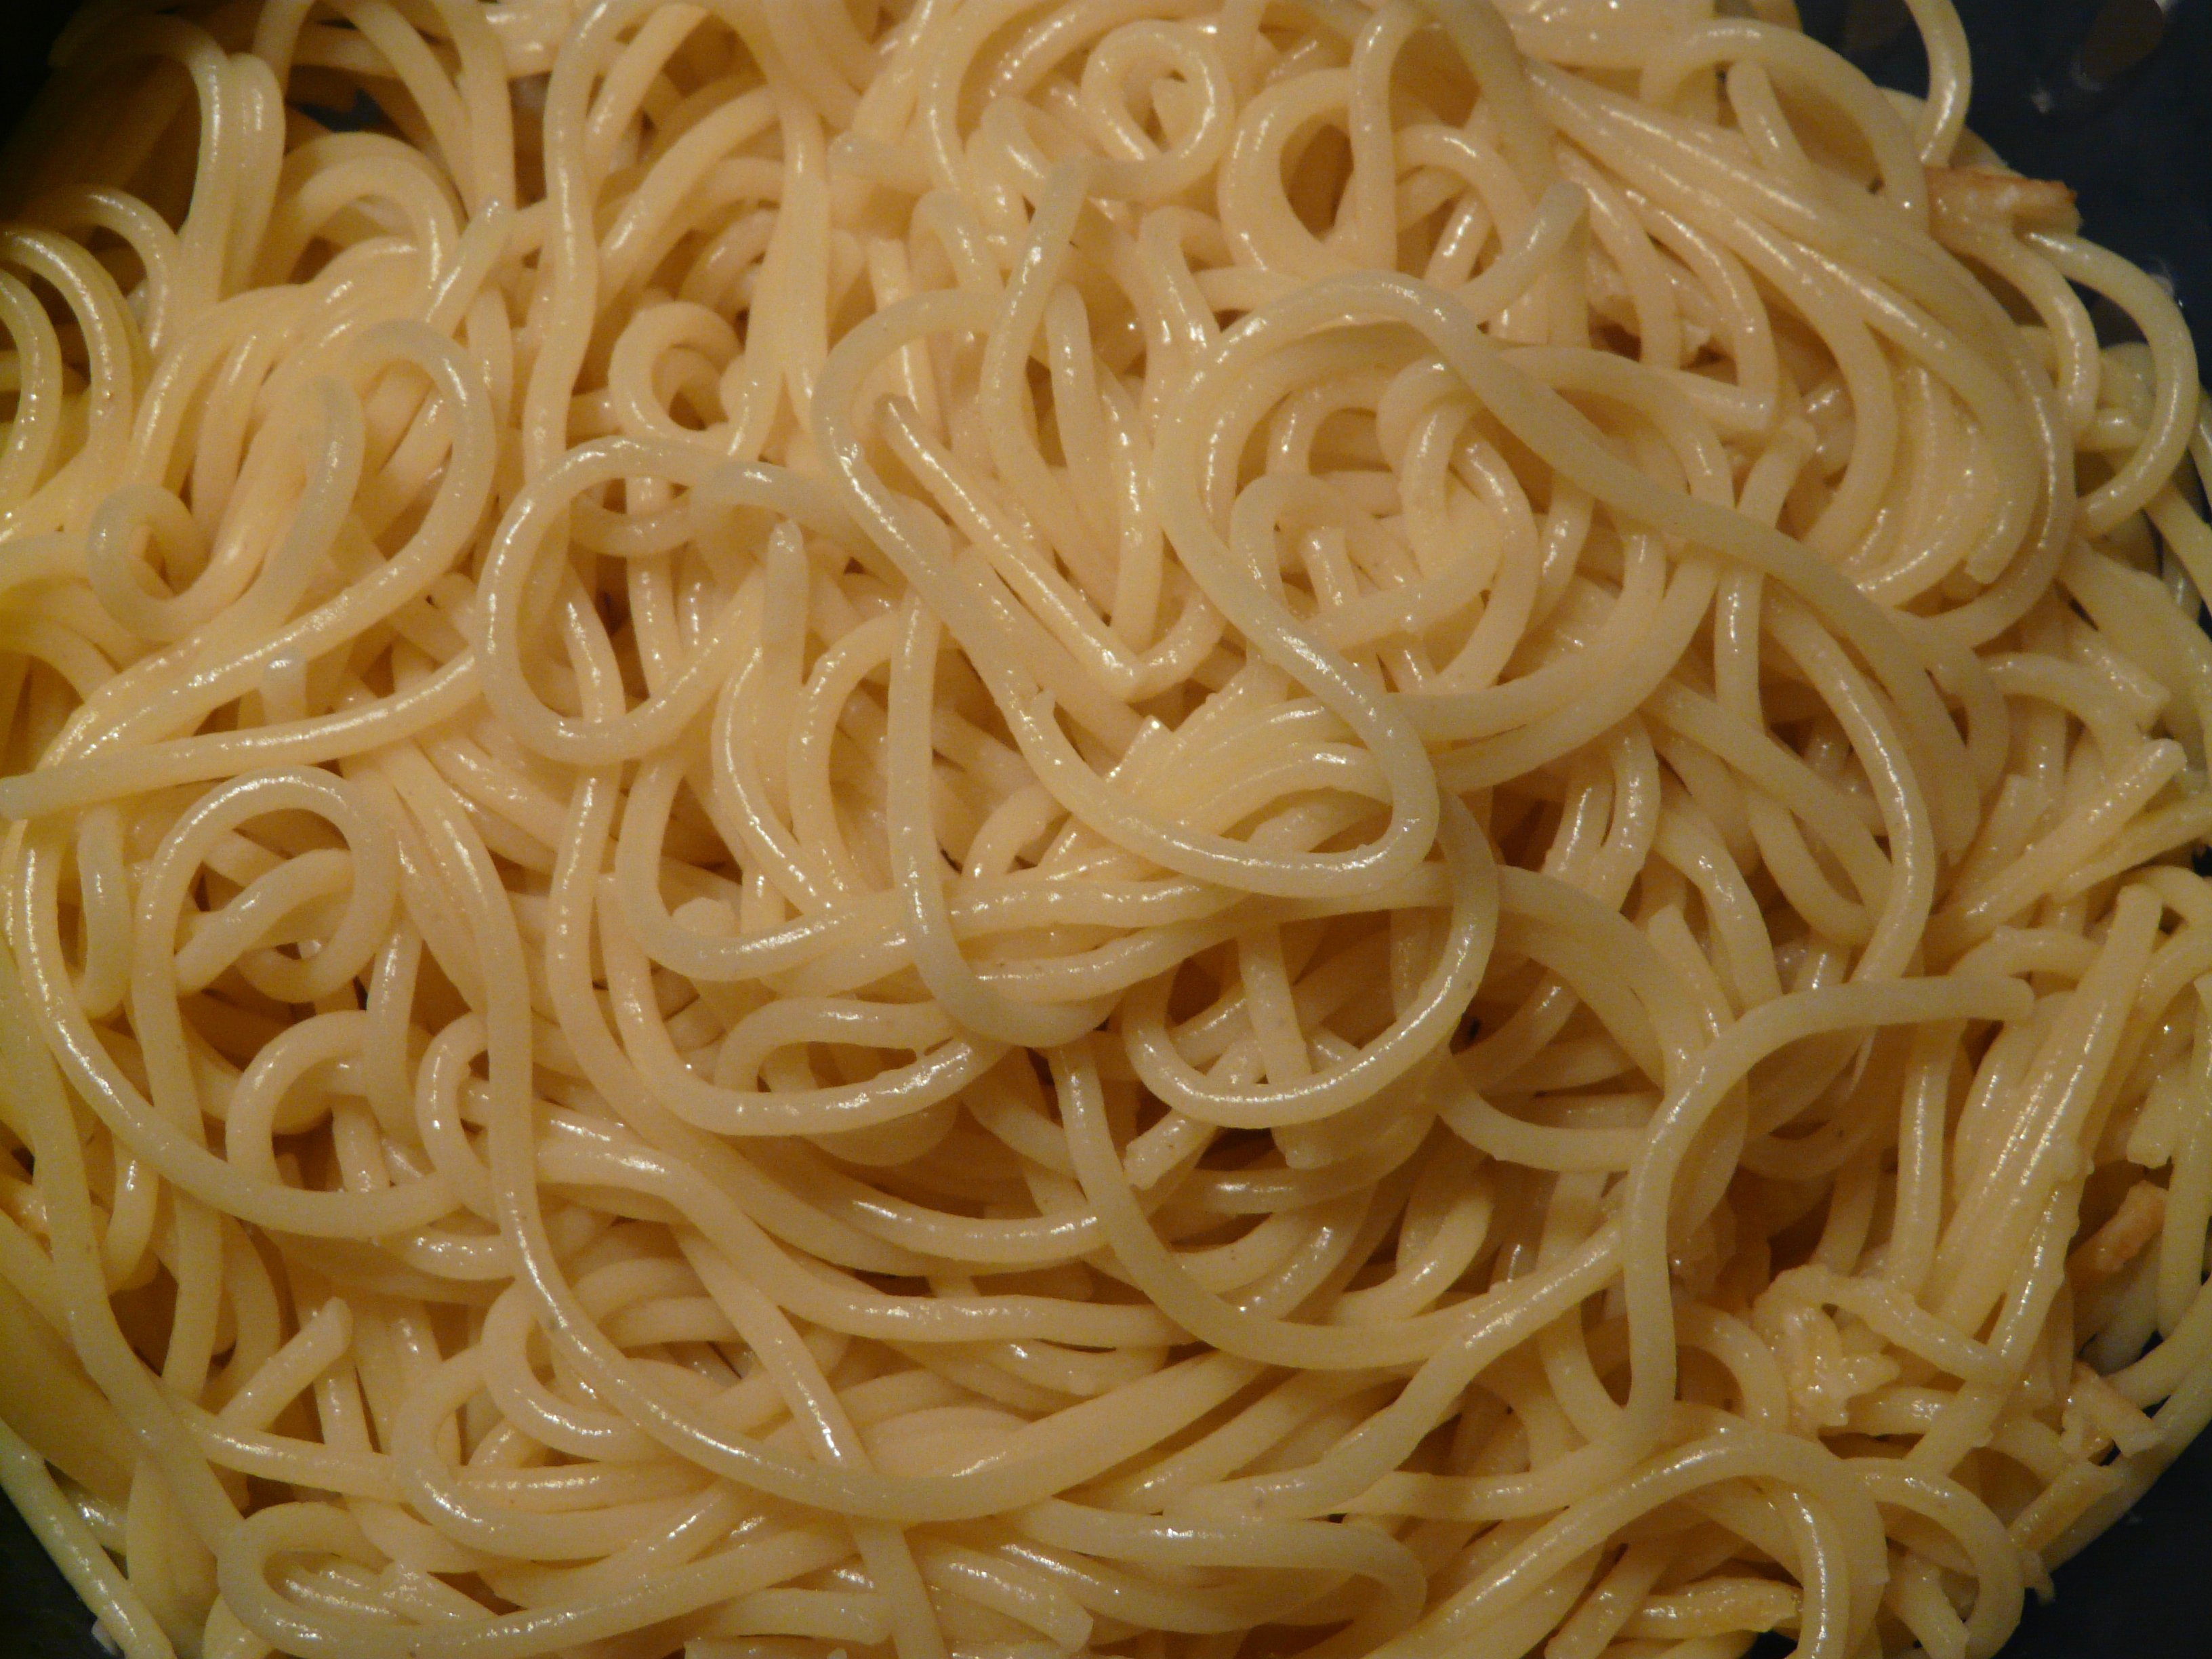
dish, food, eat, cuisine, pasta, cook, court, spaghetti, vermicelli, italian food, chinese noodles, carbonara, european food, bucatini, capellini, spaghetti aglio e olio, naporitan, pici, bigoli